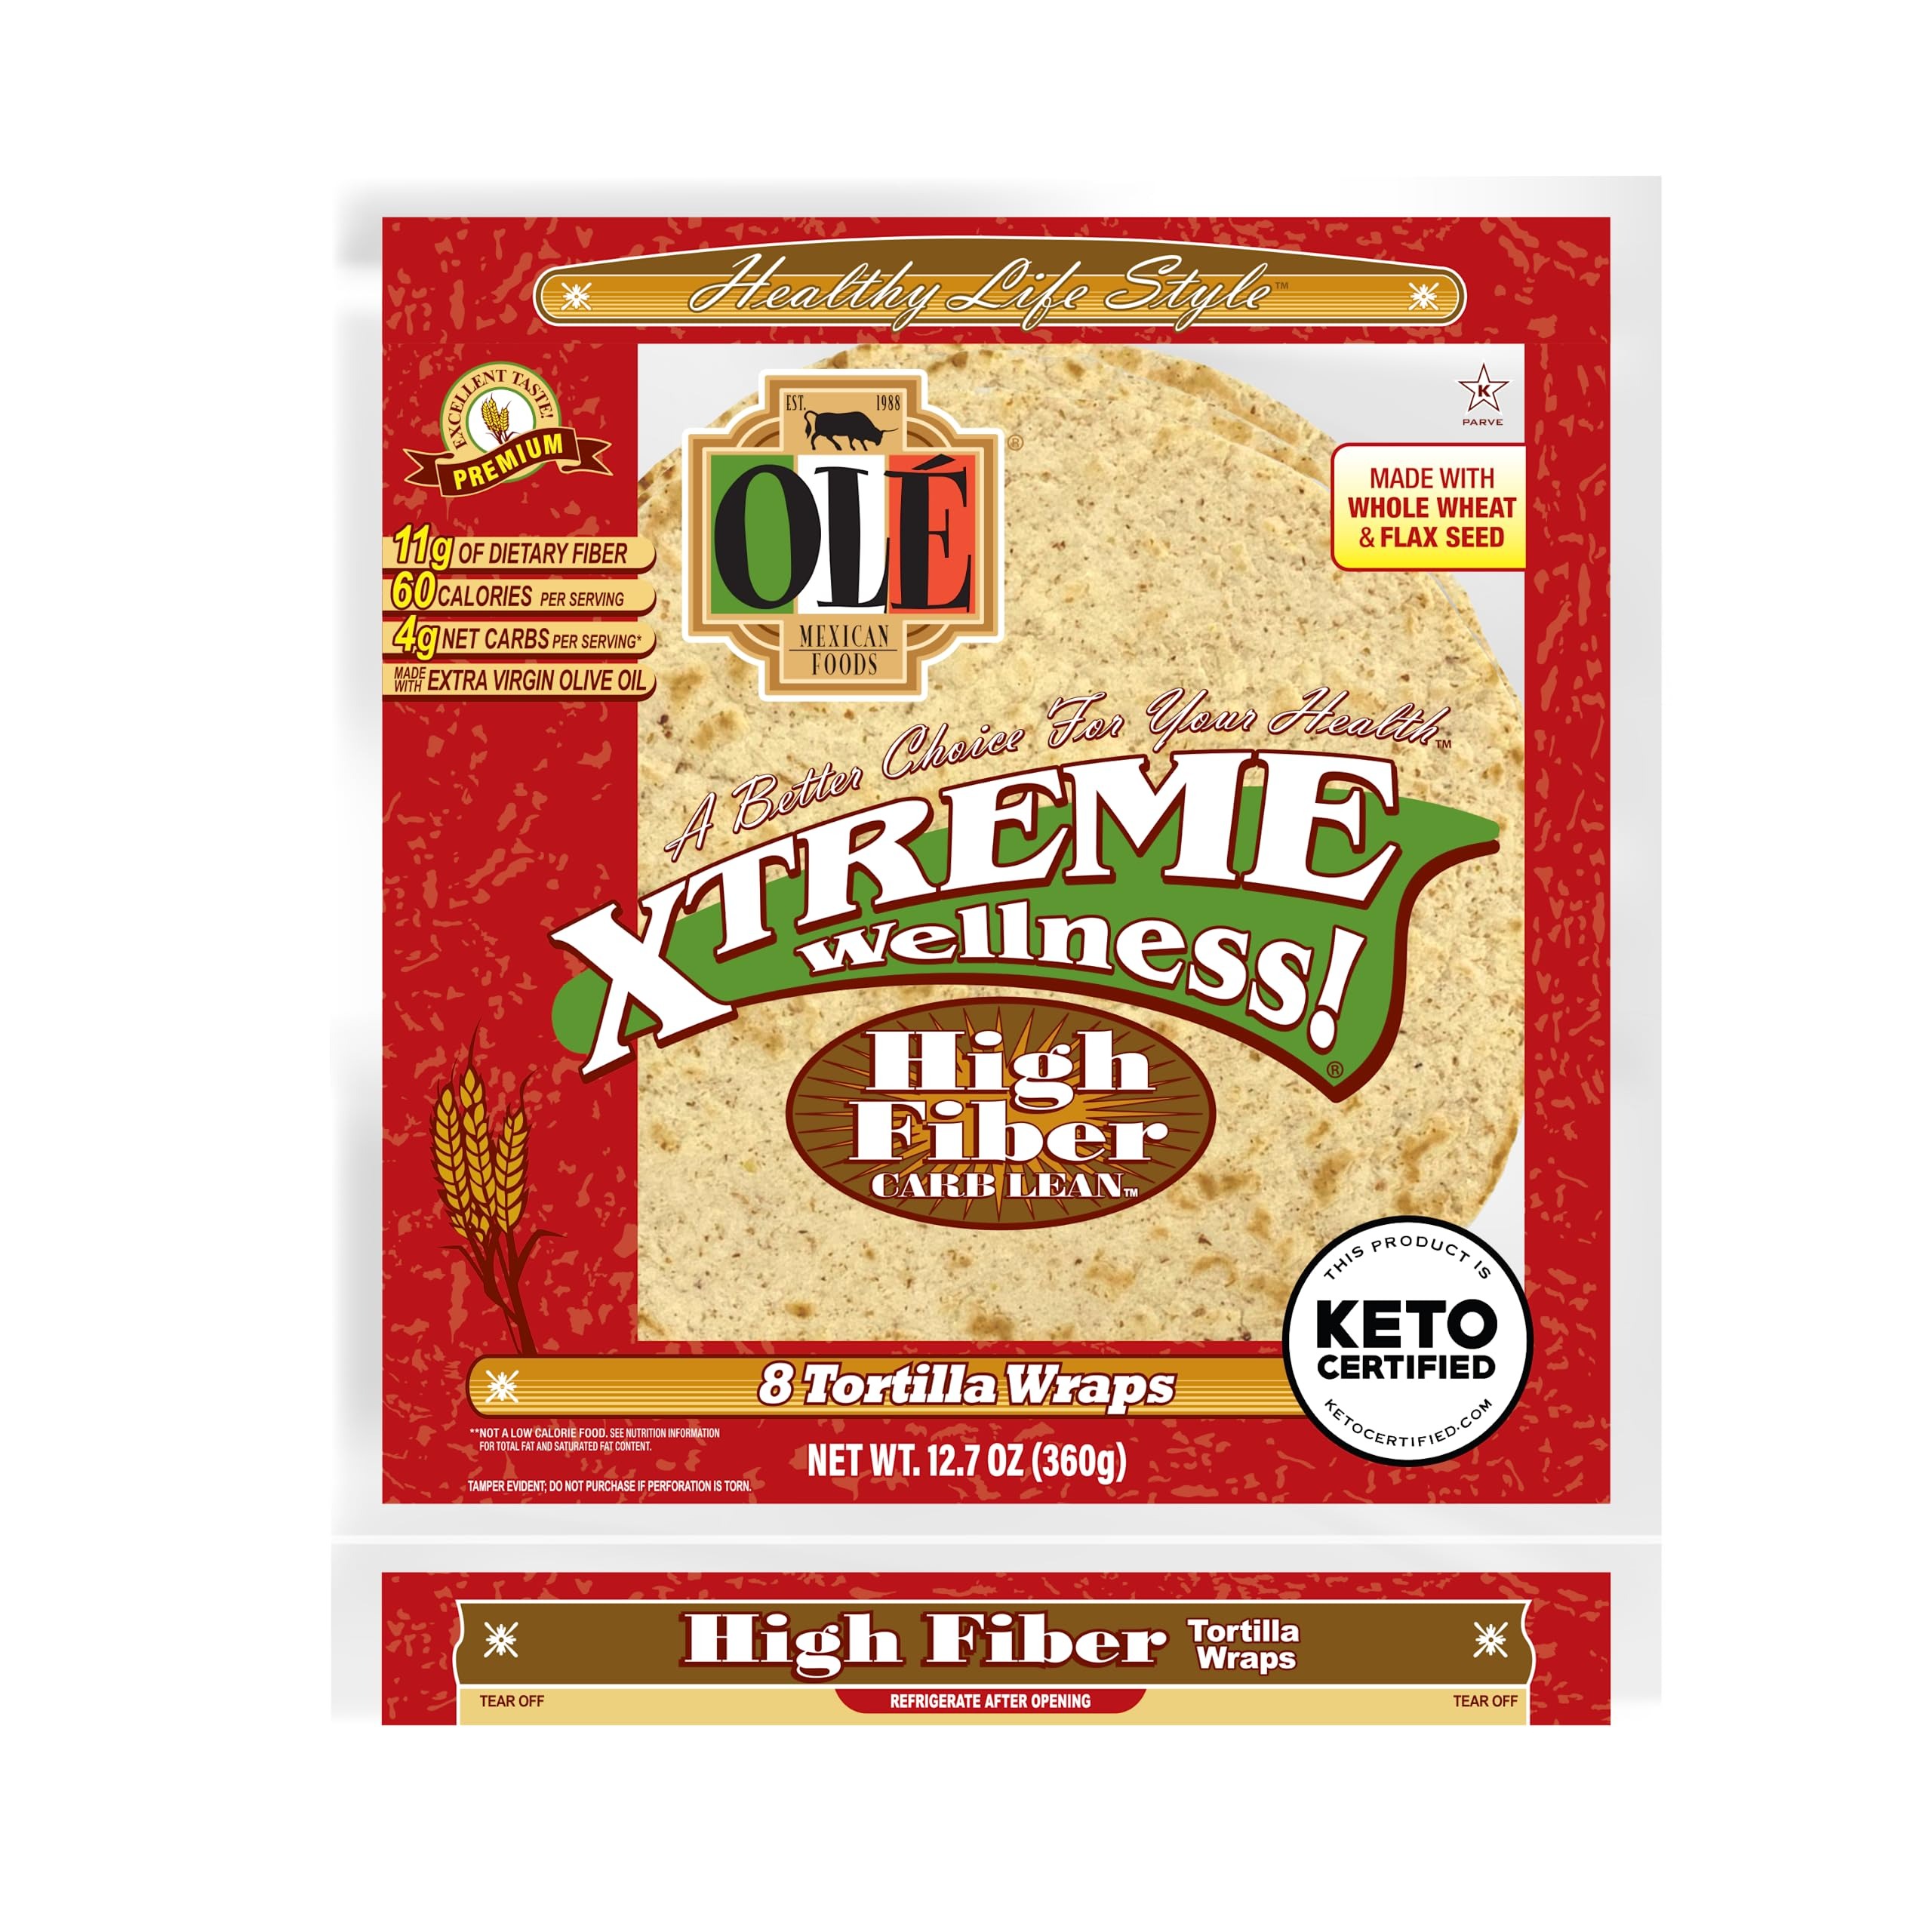
Item Name: Olé Xtreme Wellness® High Fiber | 8" Flour Tortillas |Carb Lean |Keto Certified | 12.7 oz.| 8 Count (Pack of 4)
Value: 50.8
Unit: Ounce

Price: 4.53